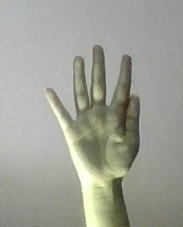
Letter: sheen